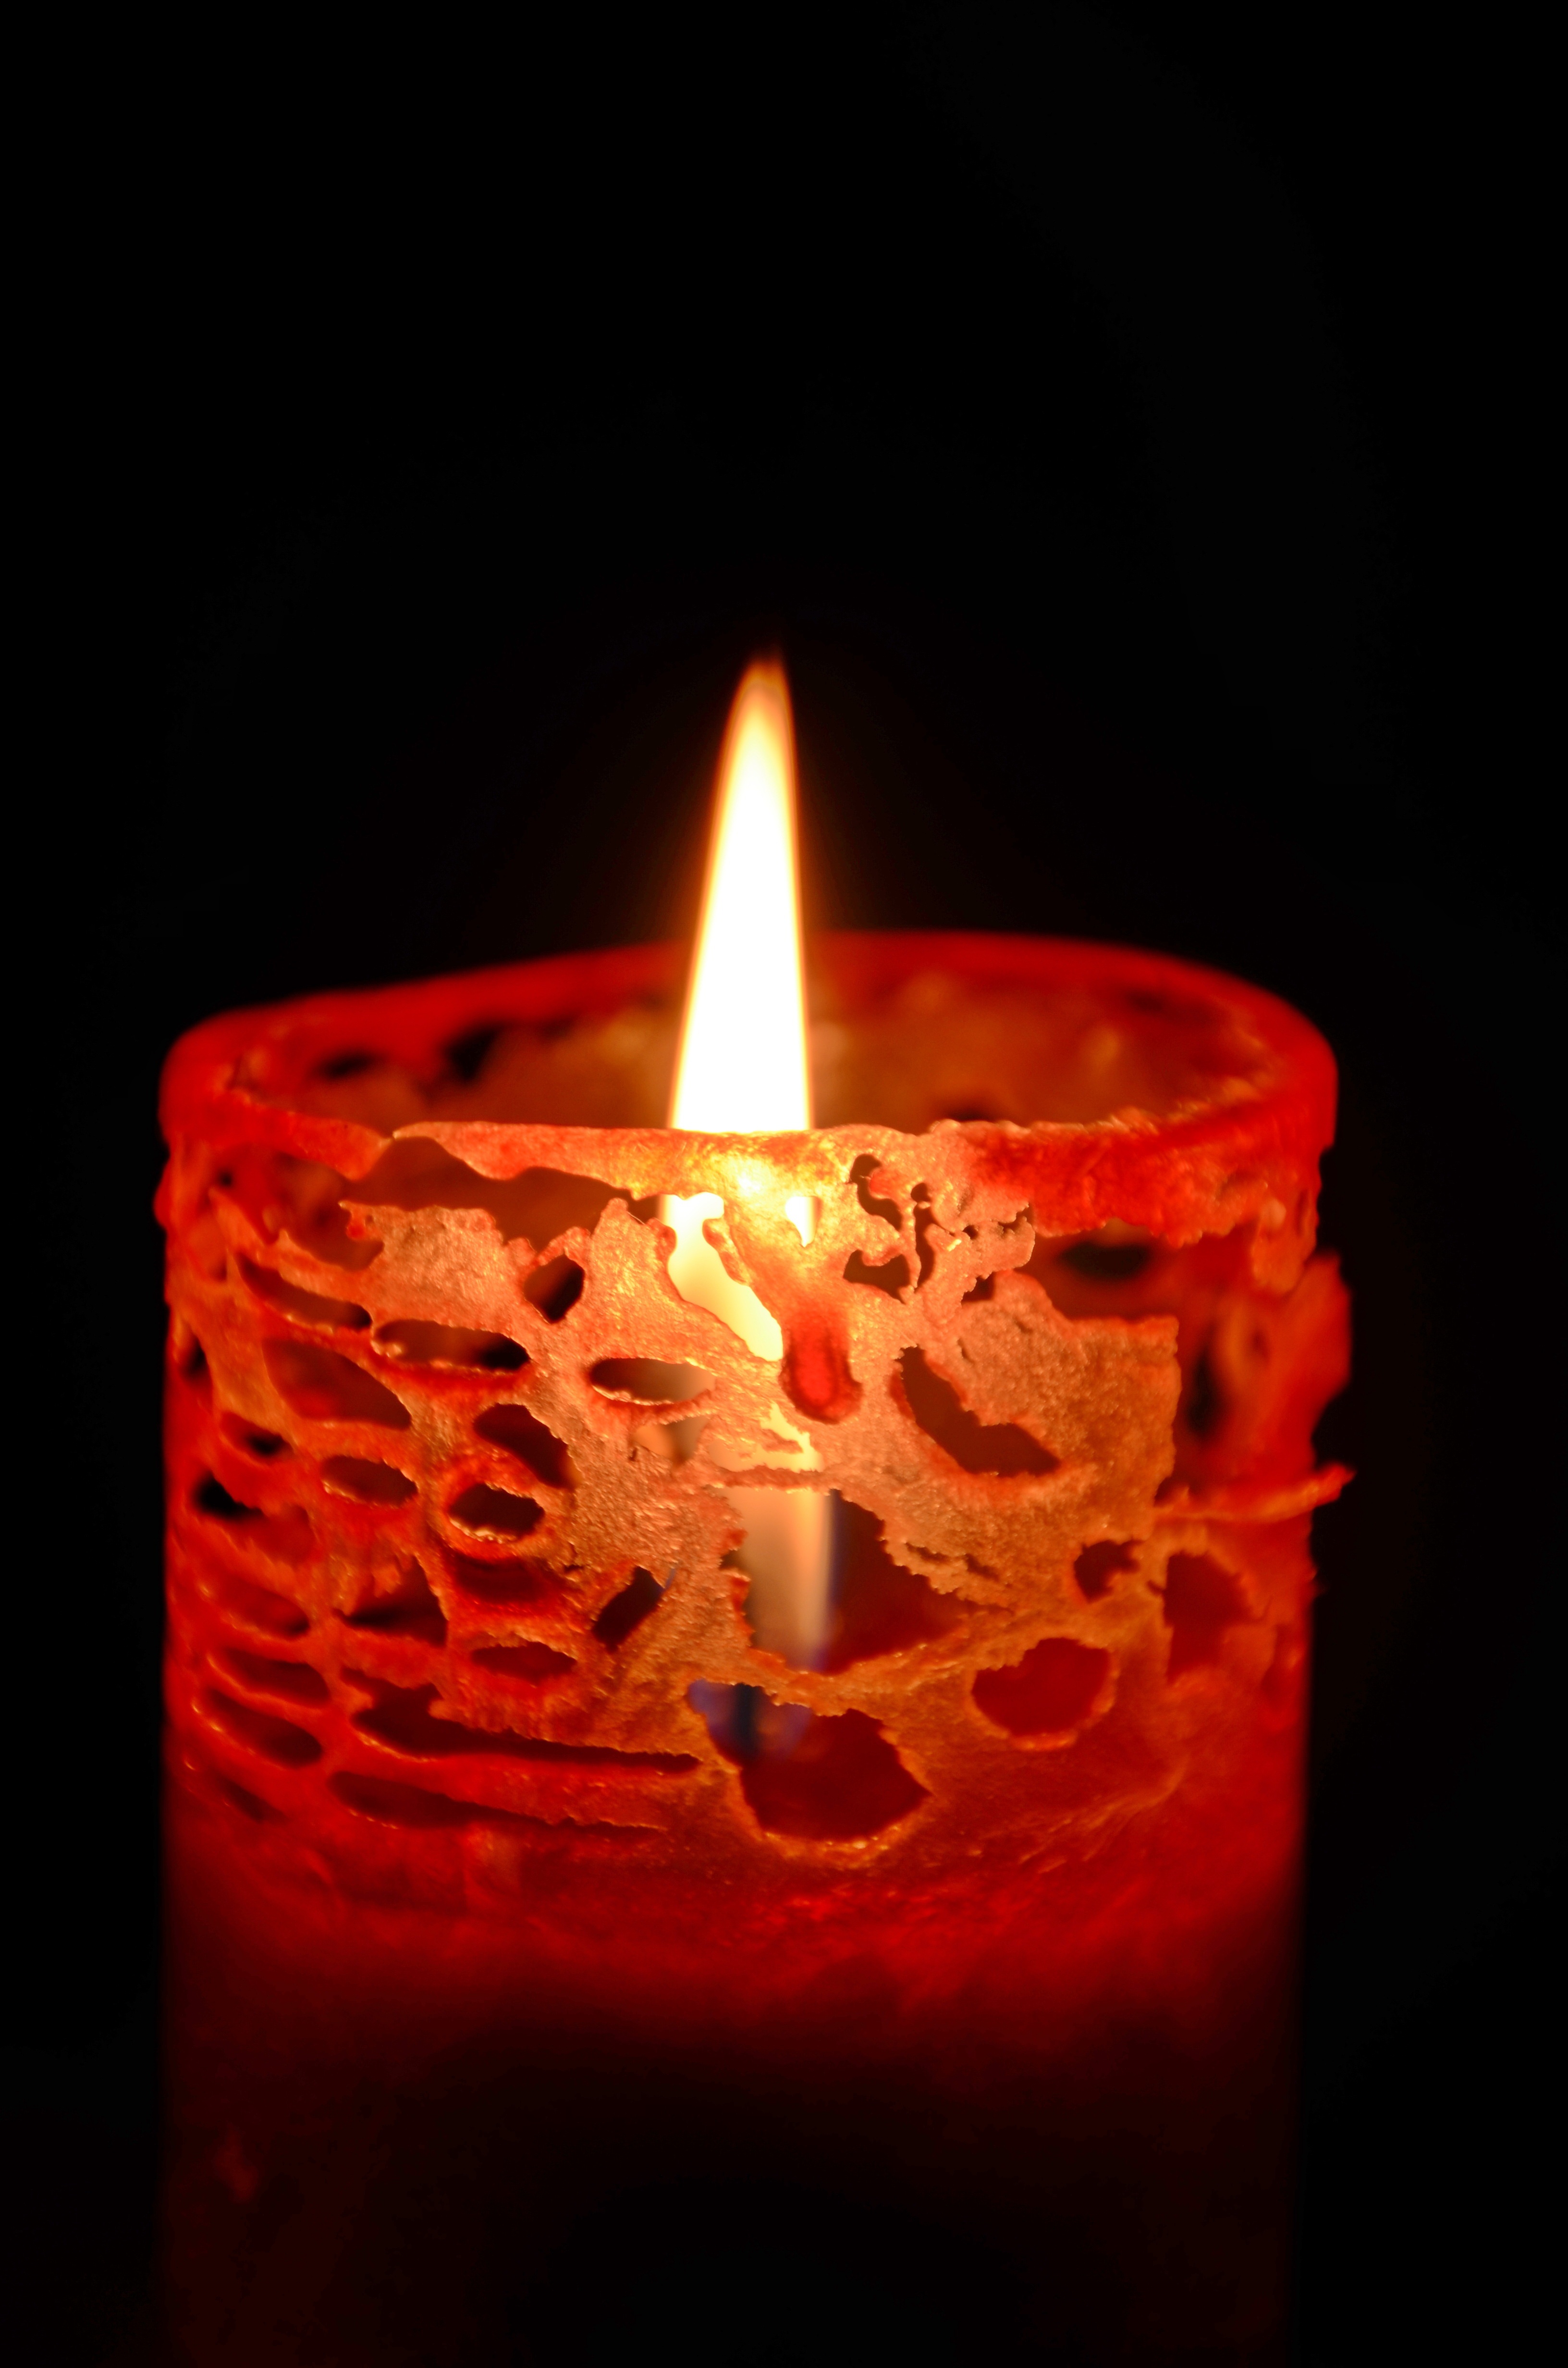
light, night, atmosphere, evening, decoration, pattern, red, holiday, flame, fire, darkness, candle, christmas, lighting, heat, burn, advent, jack o lantern, hot, hell, december, mood, candlelight, wax candle, wax, christmas eve, red candle